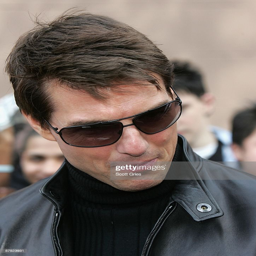
actor arrives at the premiere during festival .